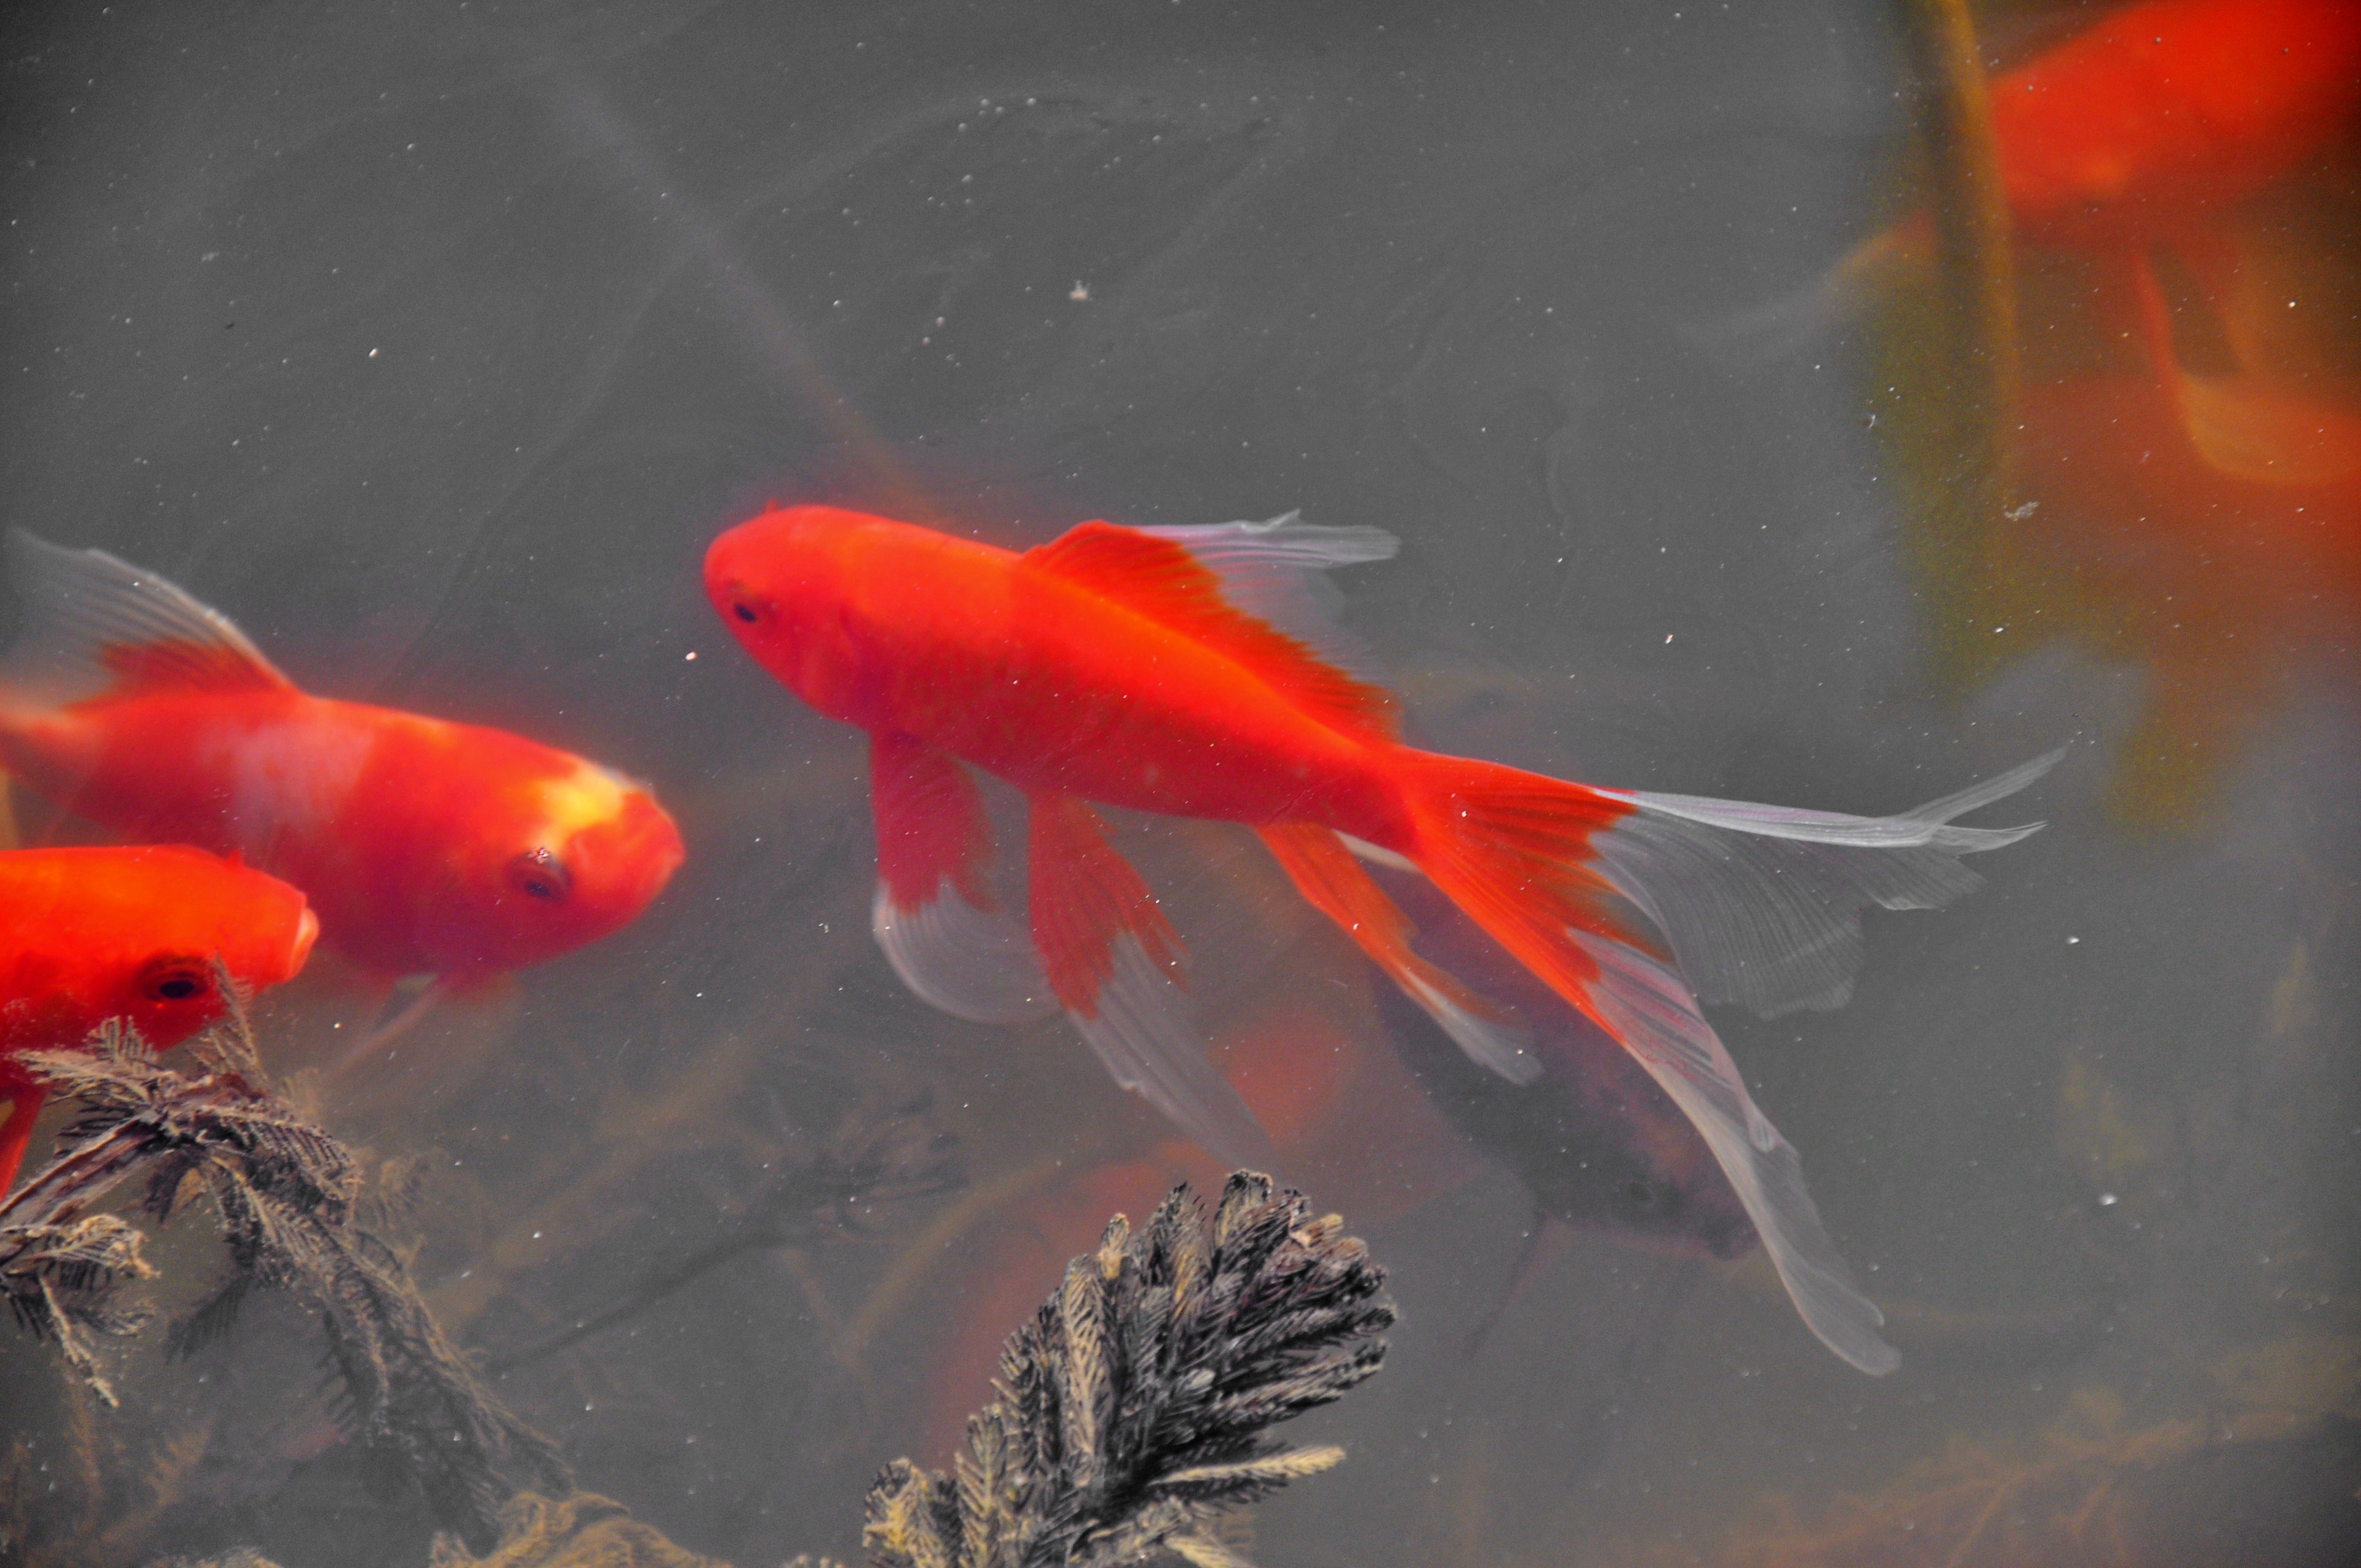
spring, red, fish, goldfish, koi, awakening, marine biology